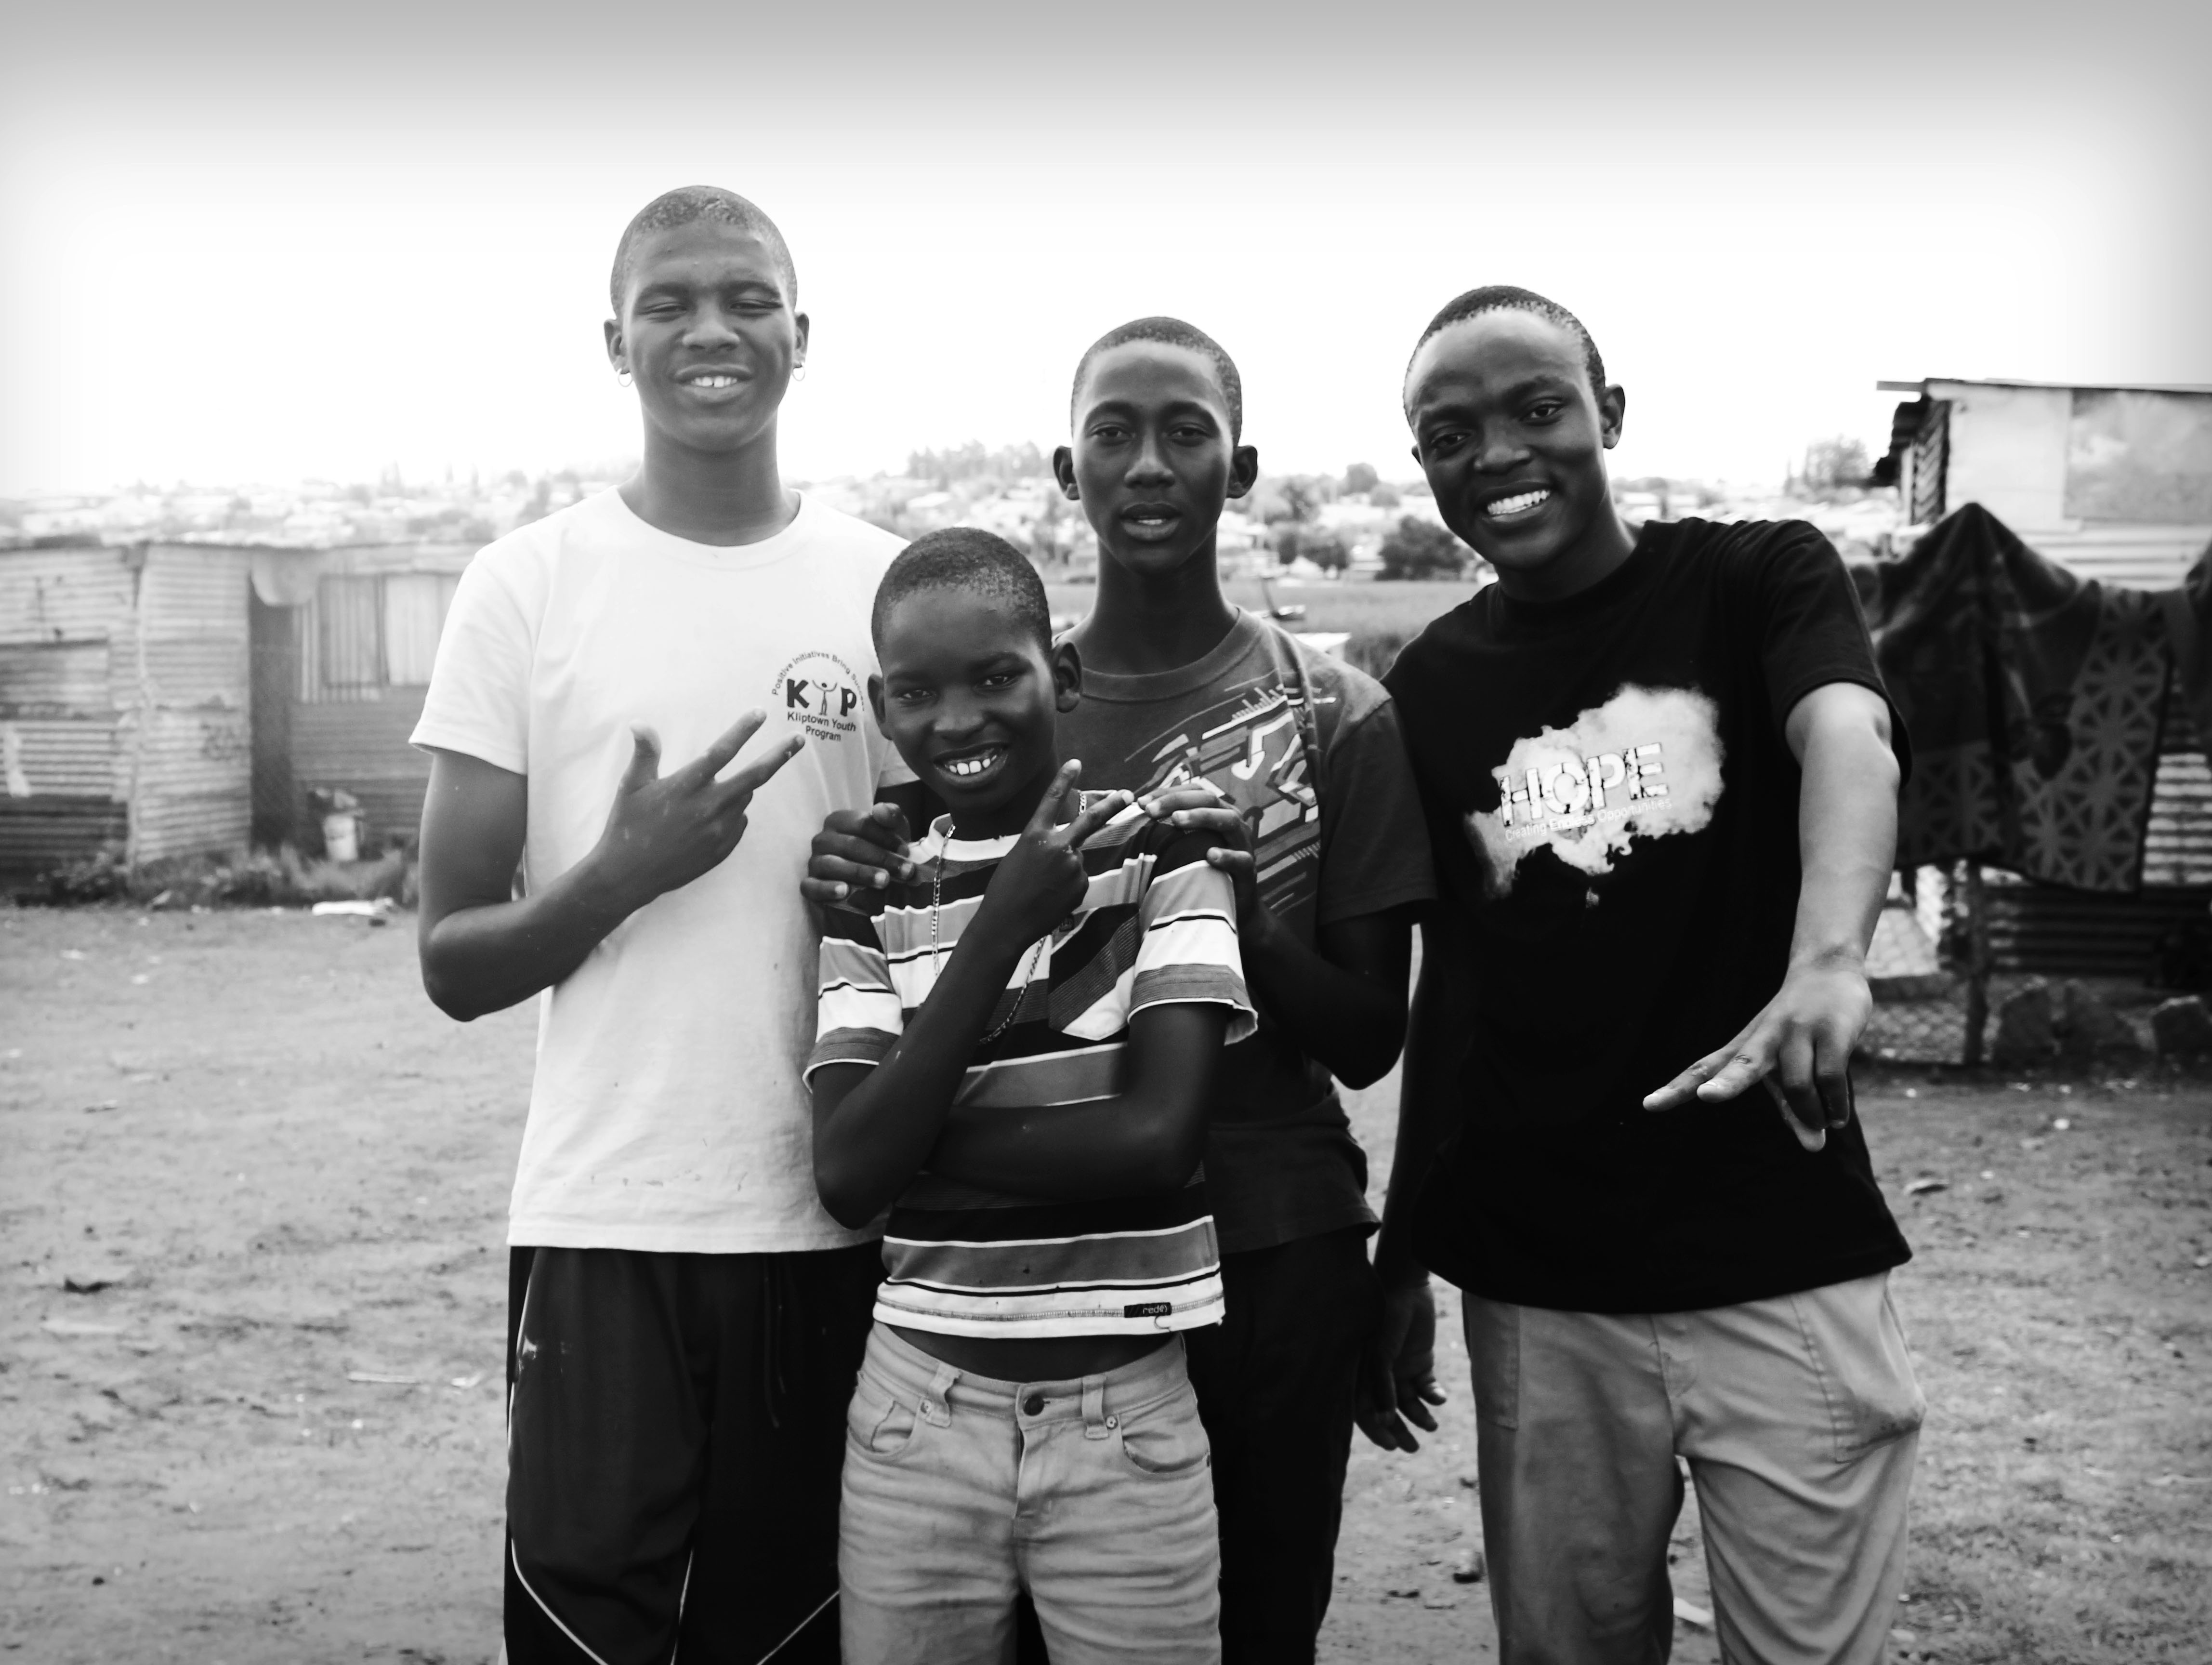
person, black and white, people, white, photography, village, rural, black, monochrome, kids, team, photograph, african, service, south africa, b w, monochrome photography, soweto, kliptown, social group